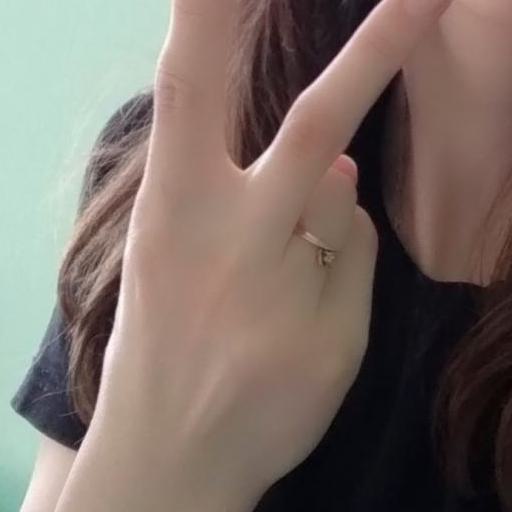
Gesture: peace_inverted